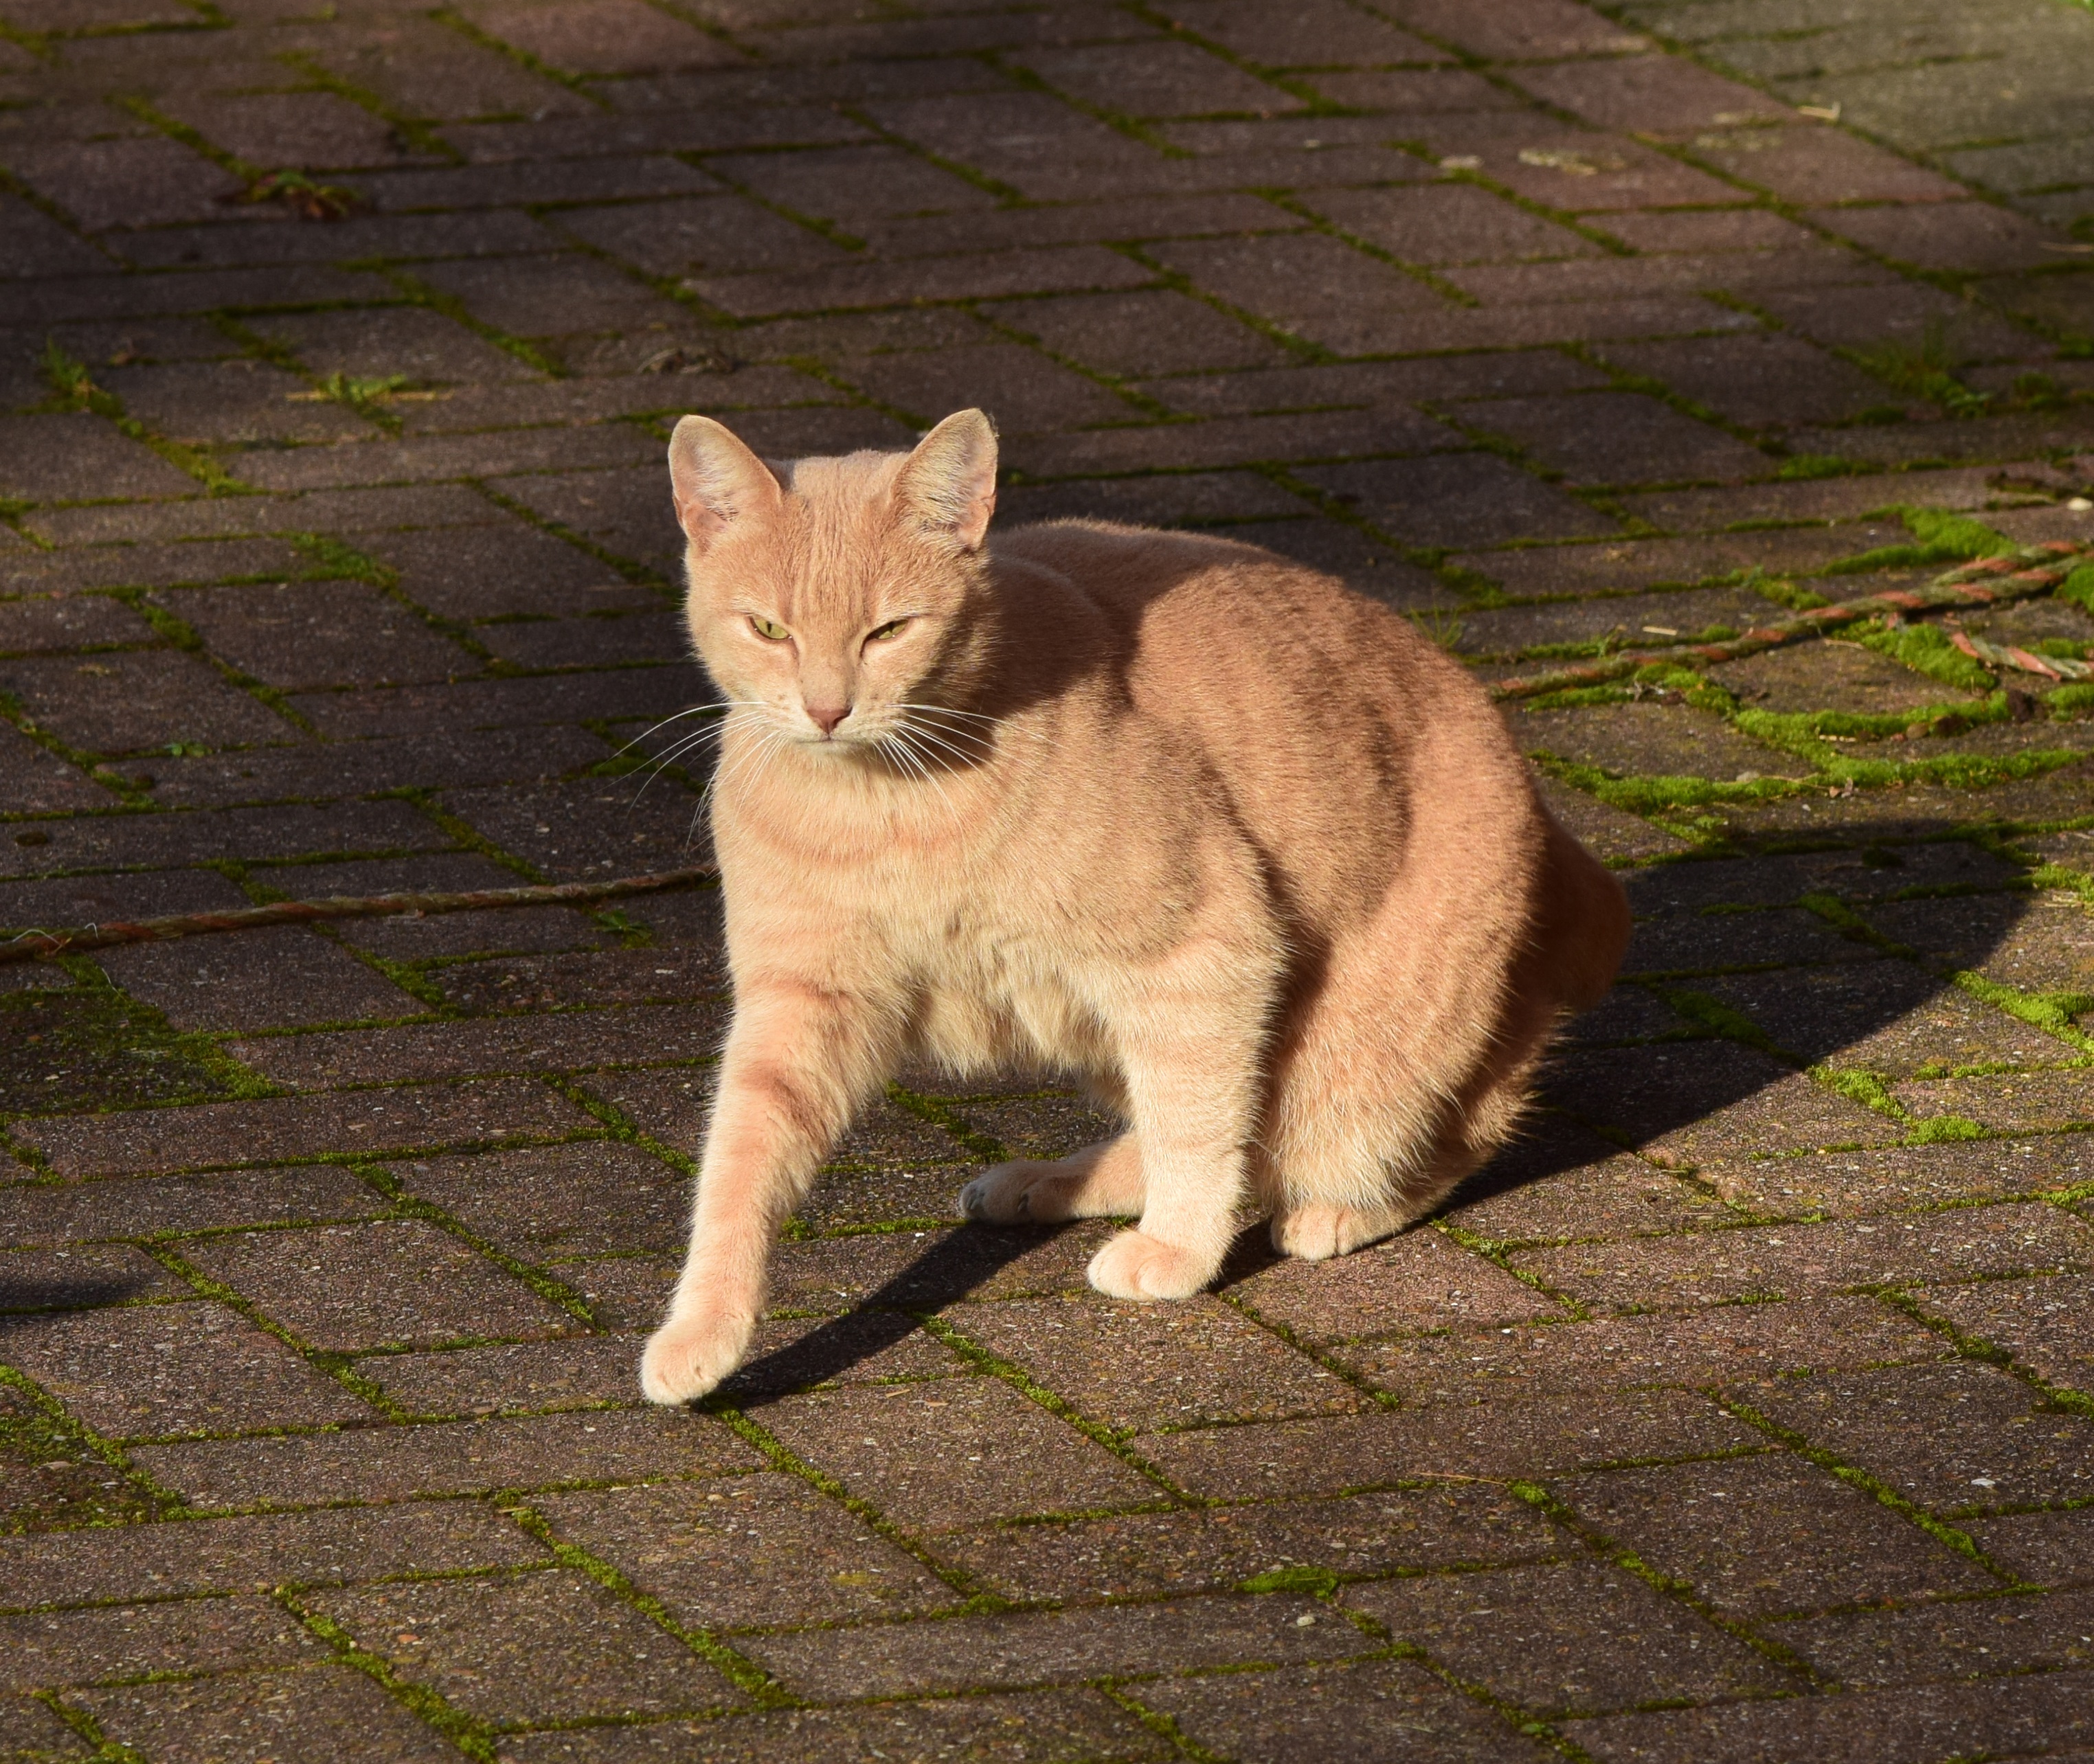
sun, animal, red, cat, mammal, fauna, whiskers, vertebrate, domestic cat, go, tabby cat, wild cat, small to medium sized cats, cat like mammal